Wynn Las Vegas

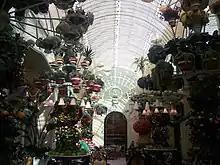
The Buffet at Wynn, 2009

The hotel tower is 45 stories, although its top floor is labeled "60". The tower skips multiple floors, including those containing the number 4, which Chinese gamblers view as unlucky. The tower has a height of . At the time of completion, it was the tallest building in Nevada.